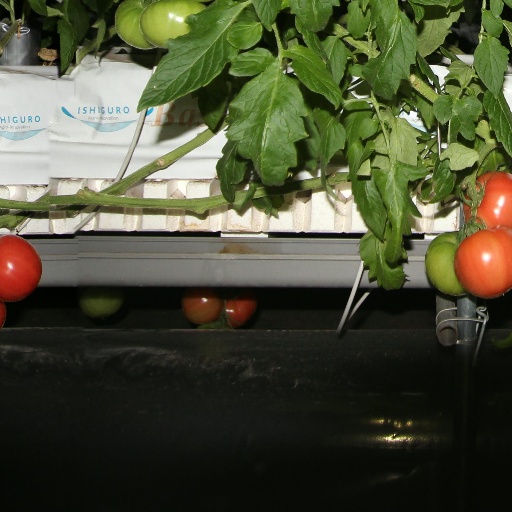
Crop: tomato